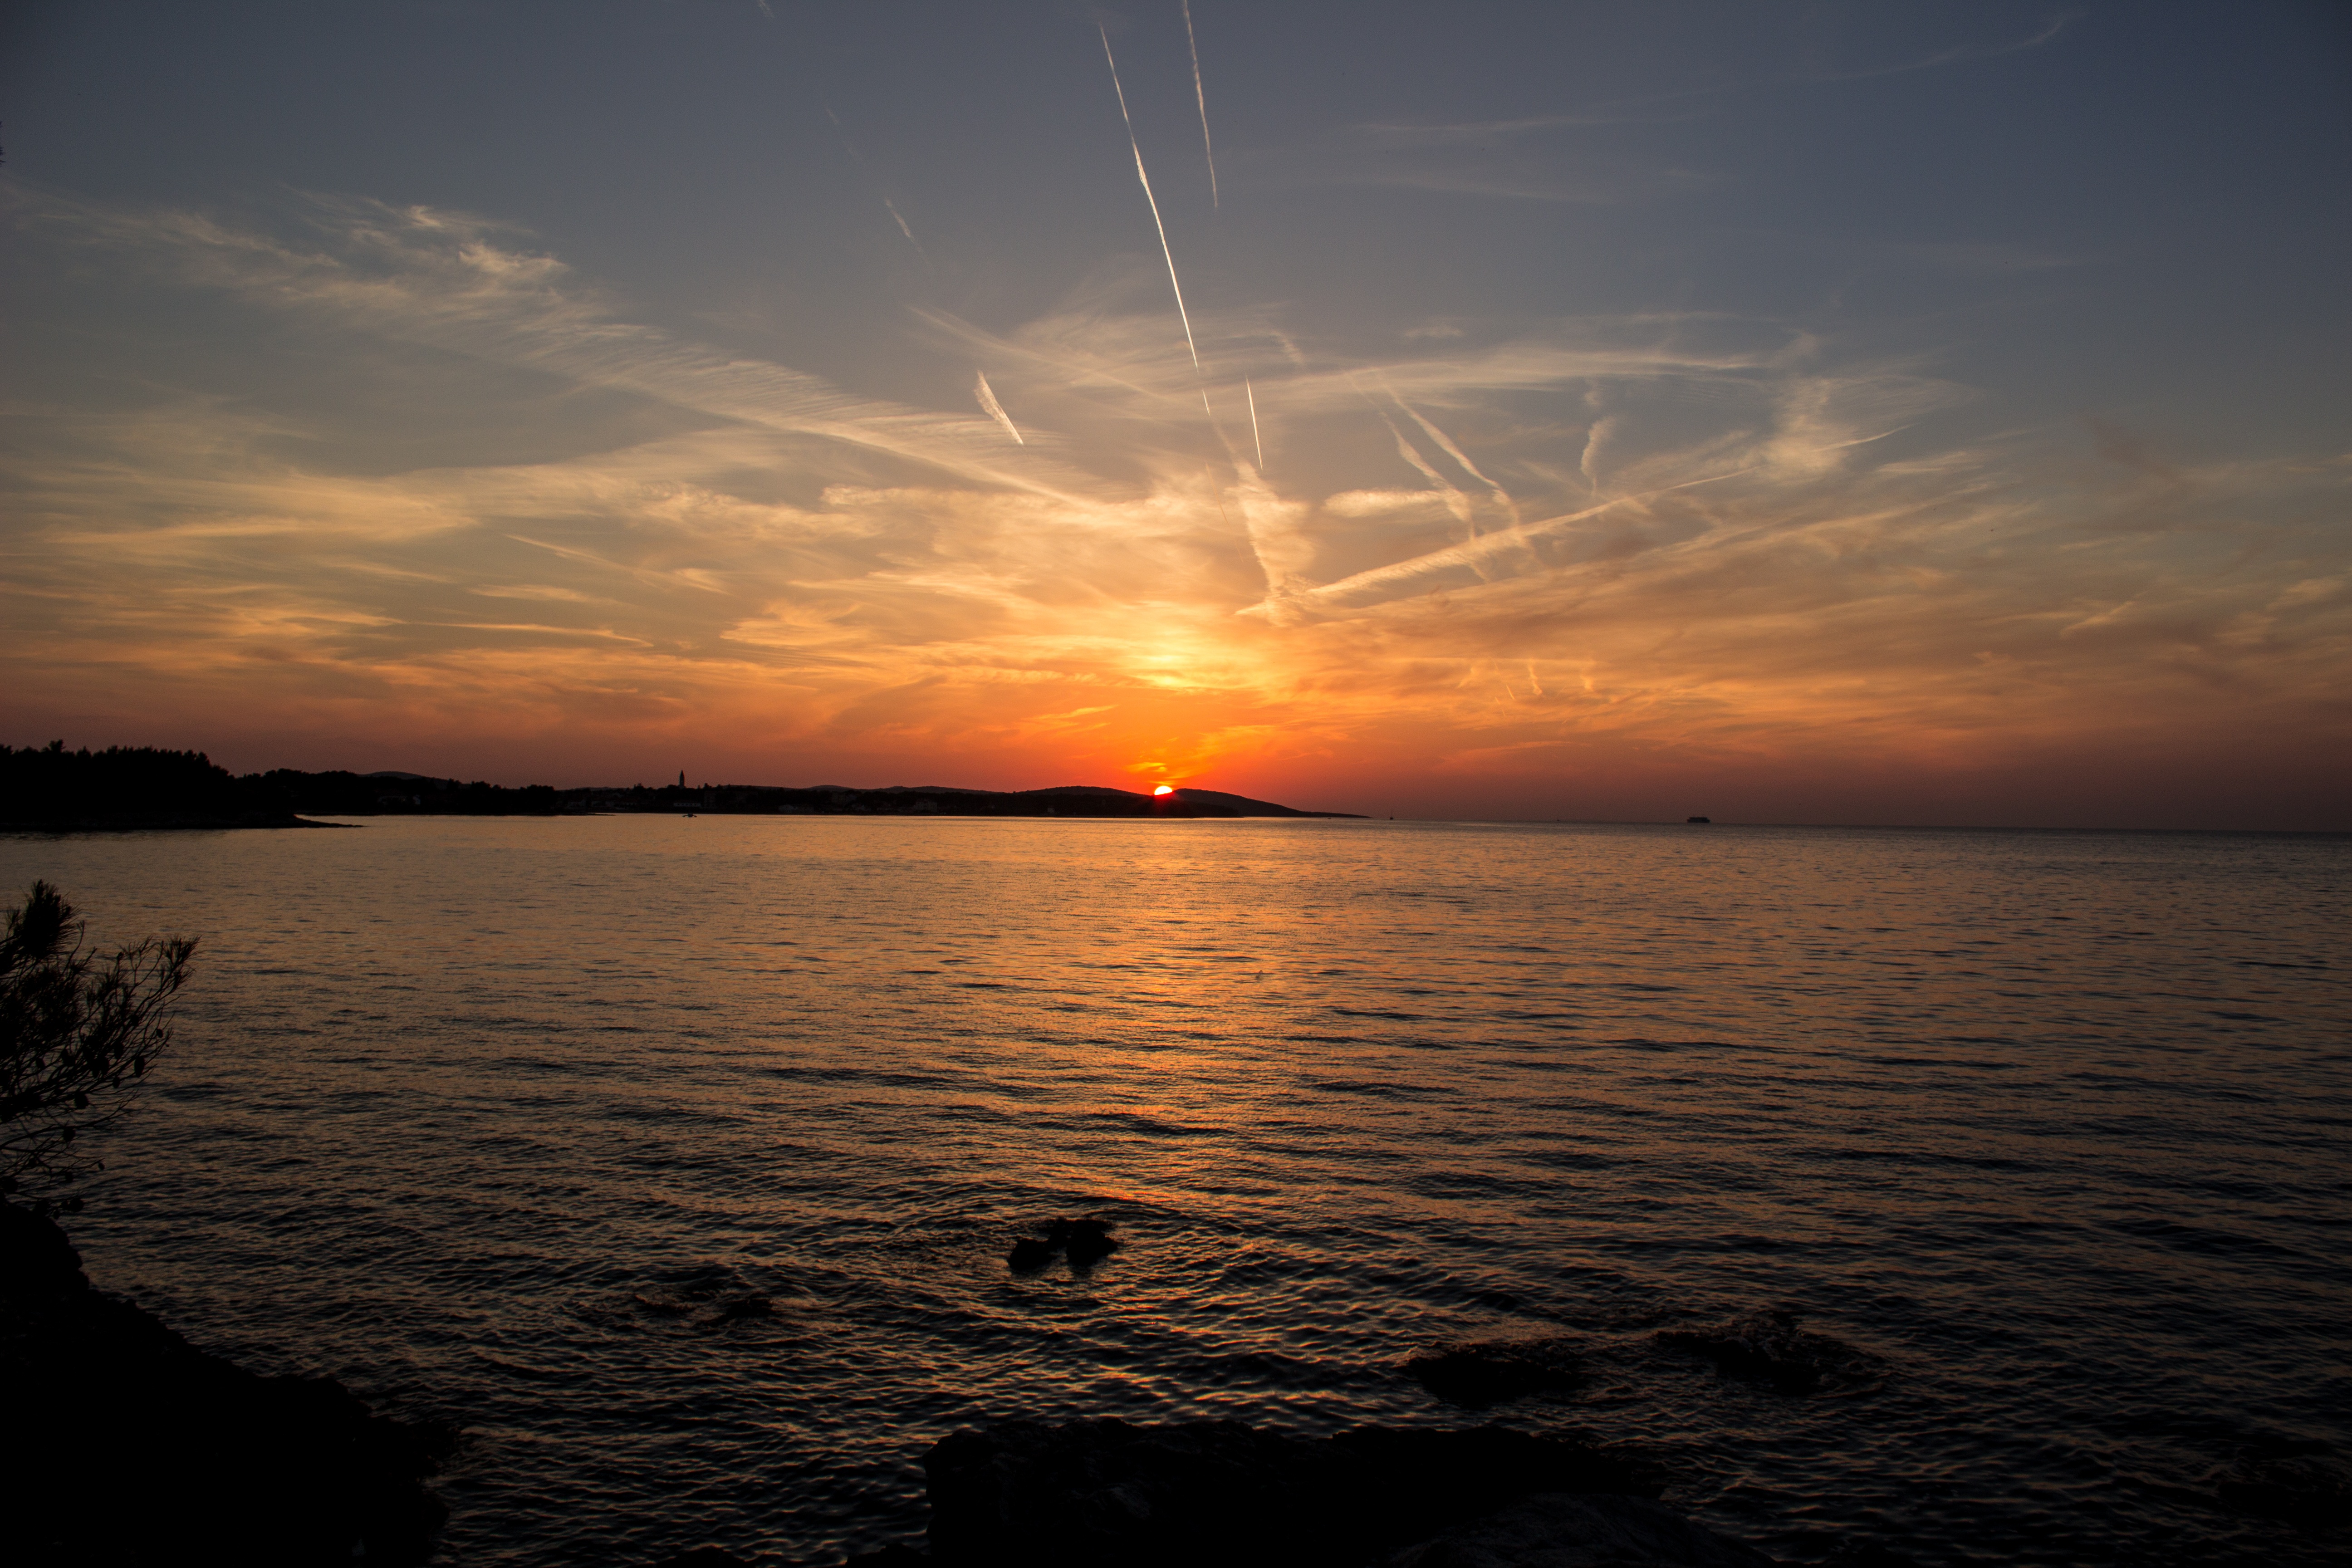
beach, landscape, sea, coast, water, nature, ocean, horizon, cloud, sky, sun, sunrise, sunset, sunlight, morning, wave, dawn, summer, dusk, evening, orange, reflection, seascape, island, romantic, blue, afterglow, astronomical object